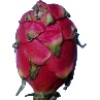
Label: red_pitahaya